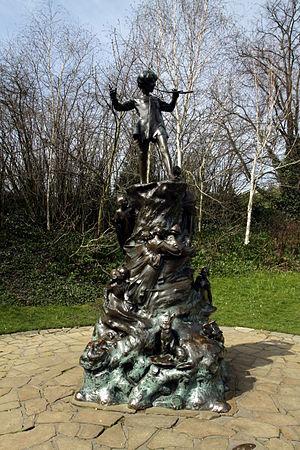
La Statue de Peter Pan est une statue de bronze conçue par le sculpteur George Frampton. Elle est l'un des monuments les plus célèbres de Londres. Elle se situe au bord de la Serpentine, dans les Jardins de Kensington.